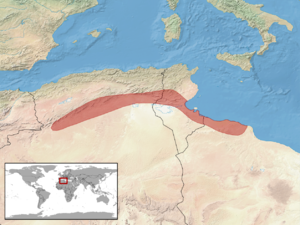
Daboia deserti est une espèce de serpents de la famille des Viperidae.